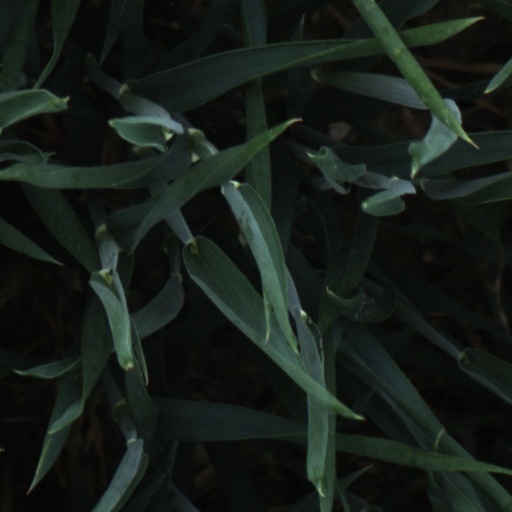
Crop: wheat